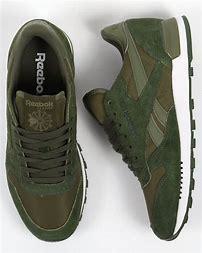
Brand: Reebok
Model: Cl Lthr